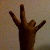
The image shows a hand gesture representing the number 7 in Indian Sign Language.